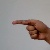
The image shows a hand gesture representing the letter 'G' in Indian Sign Language.